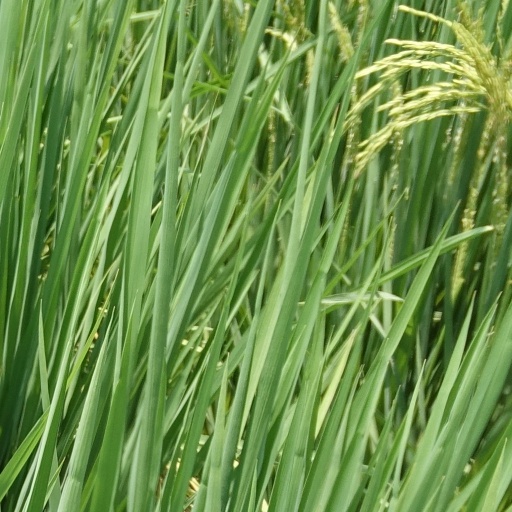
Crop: rice